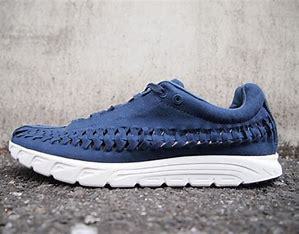
Brand: Nike
Model: Mayfly Woven